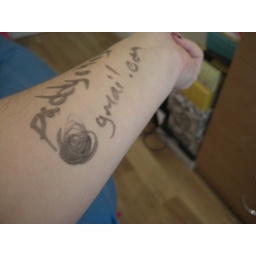
I came home two nights in a row with two different boys emails. It was a very strange weekend